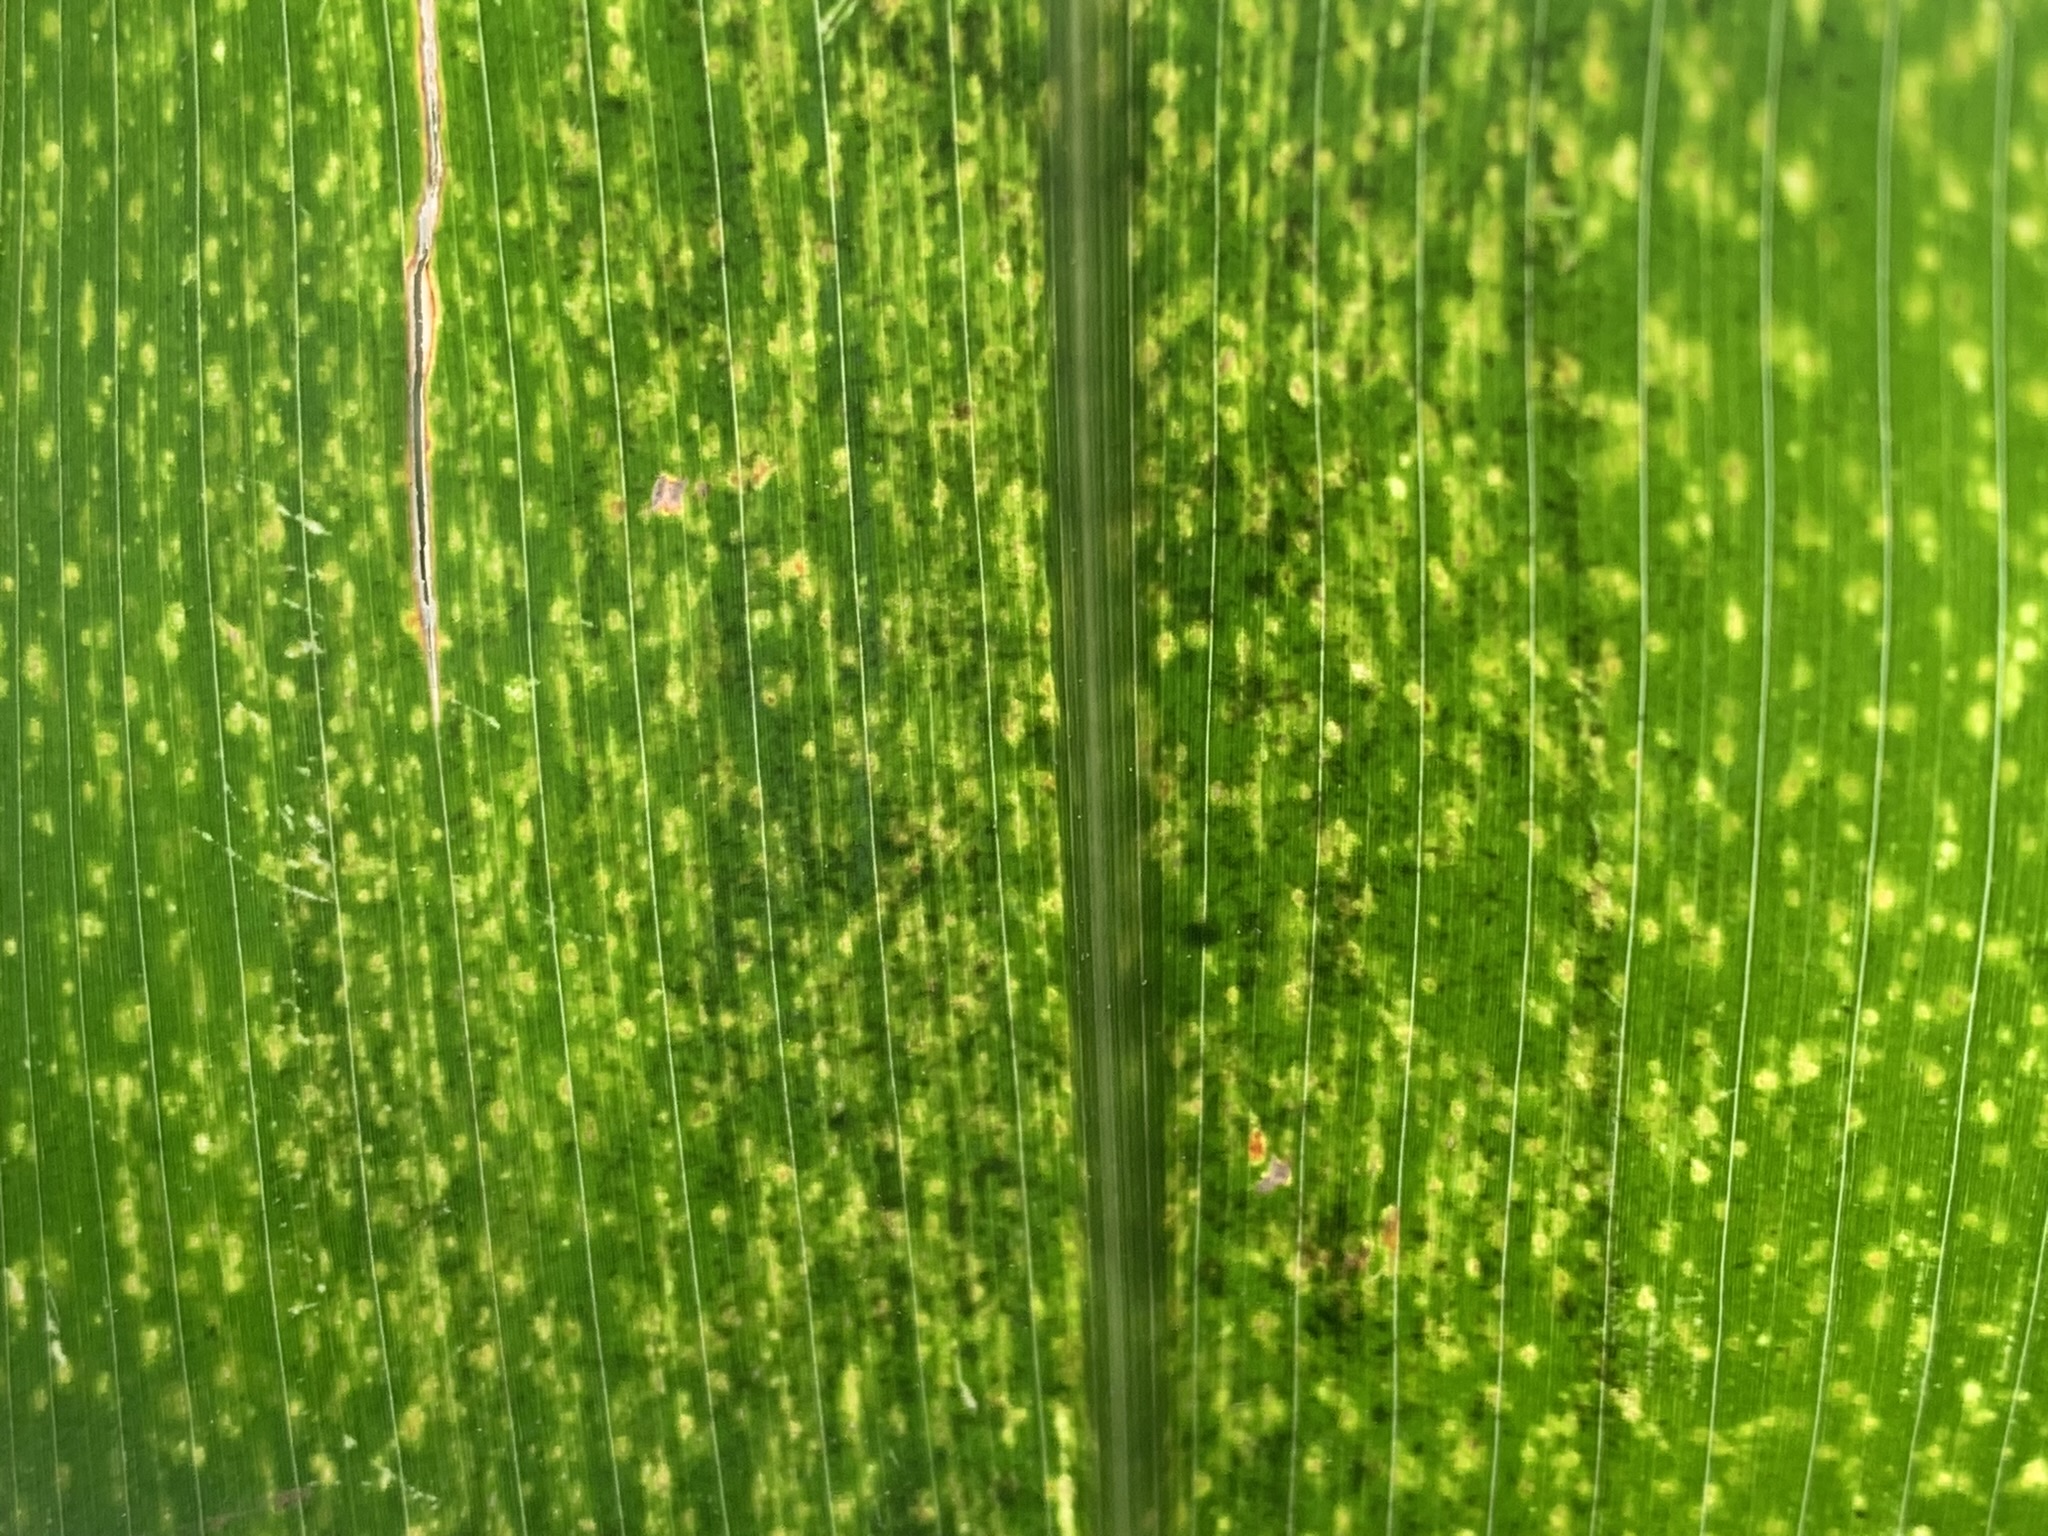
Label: MLN